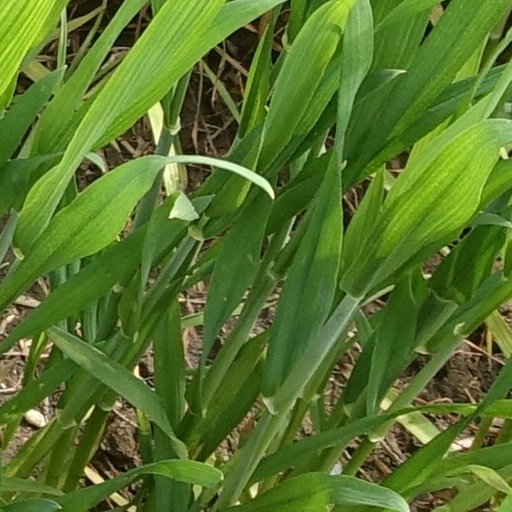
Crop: wheat